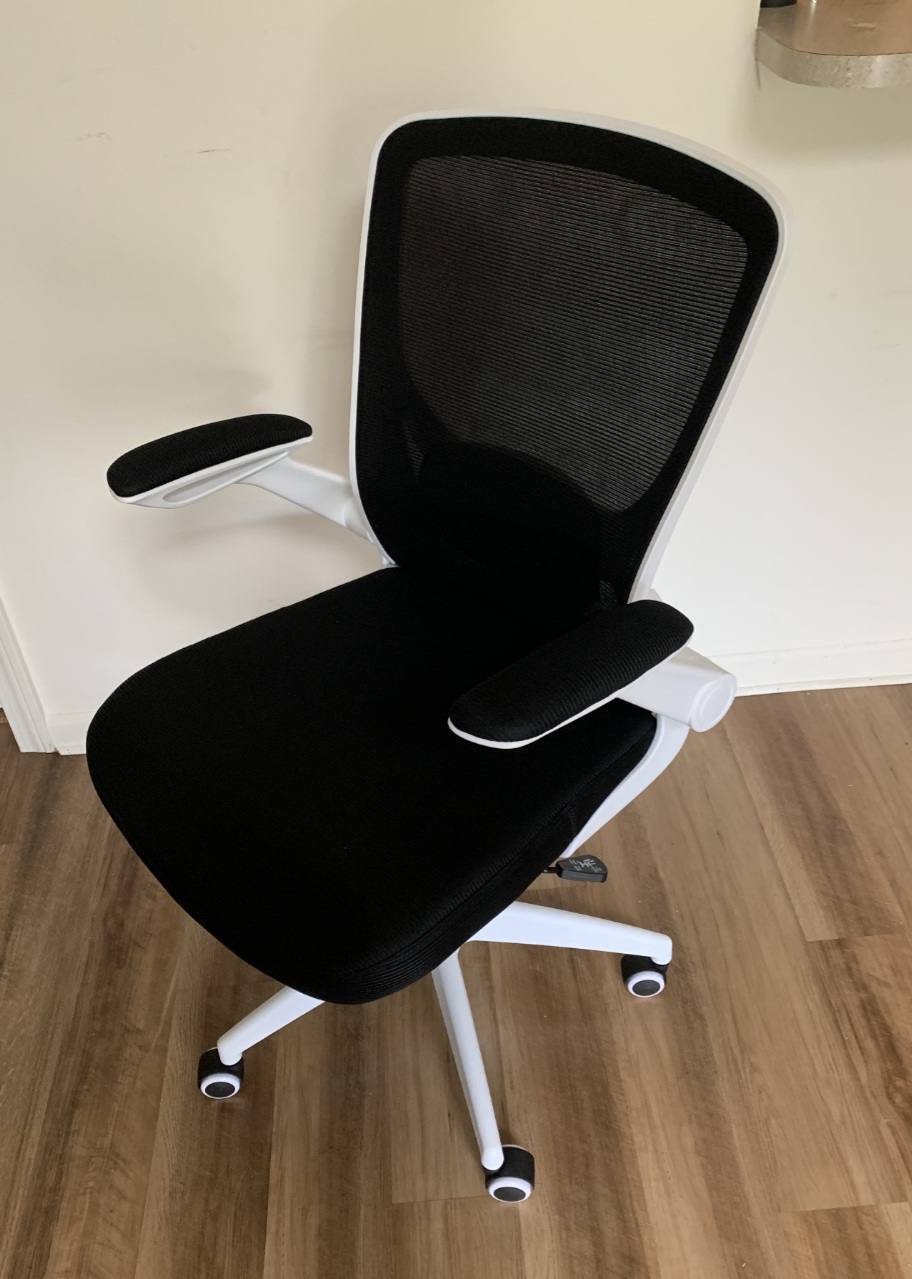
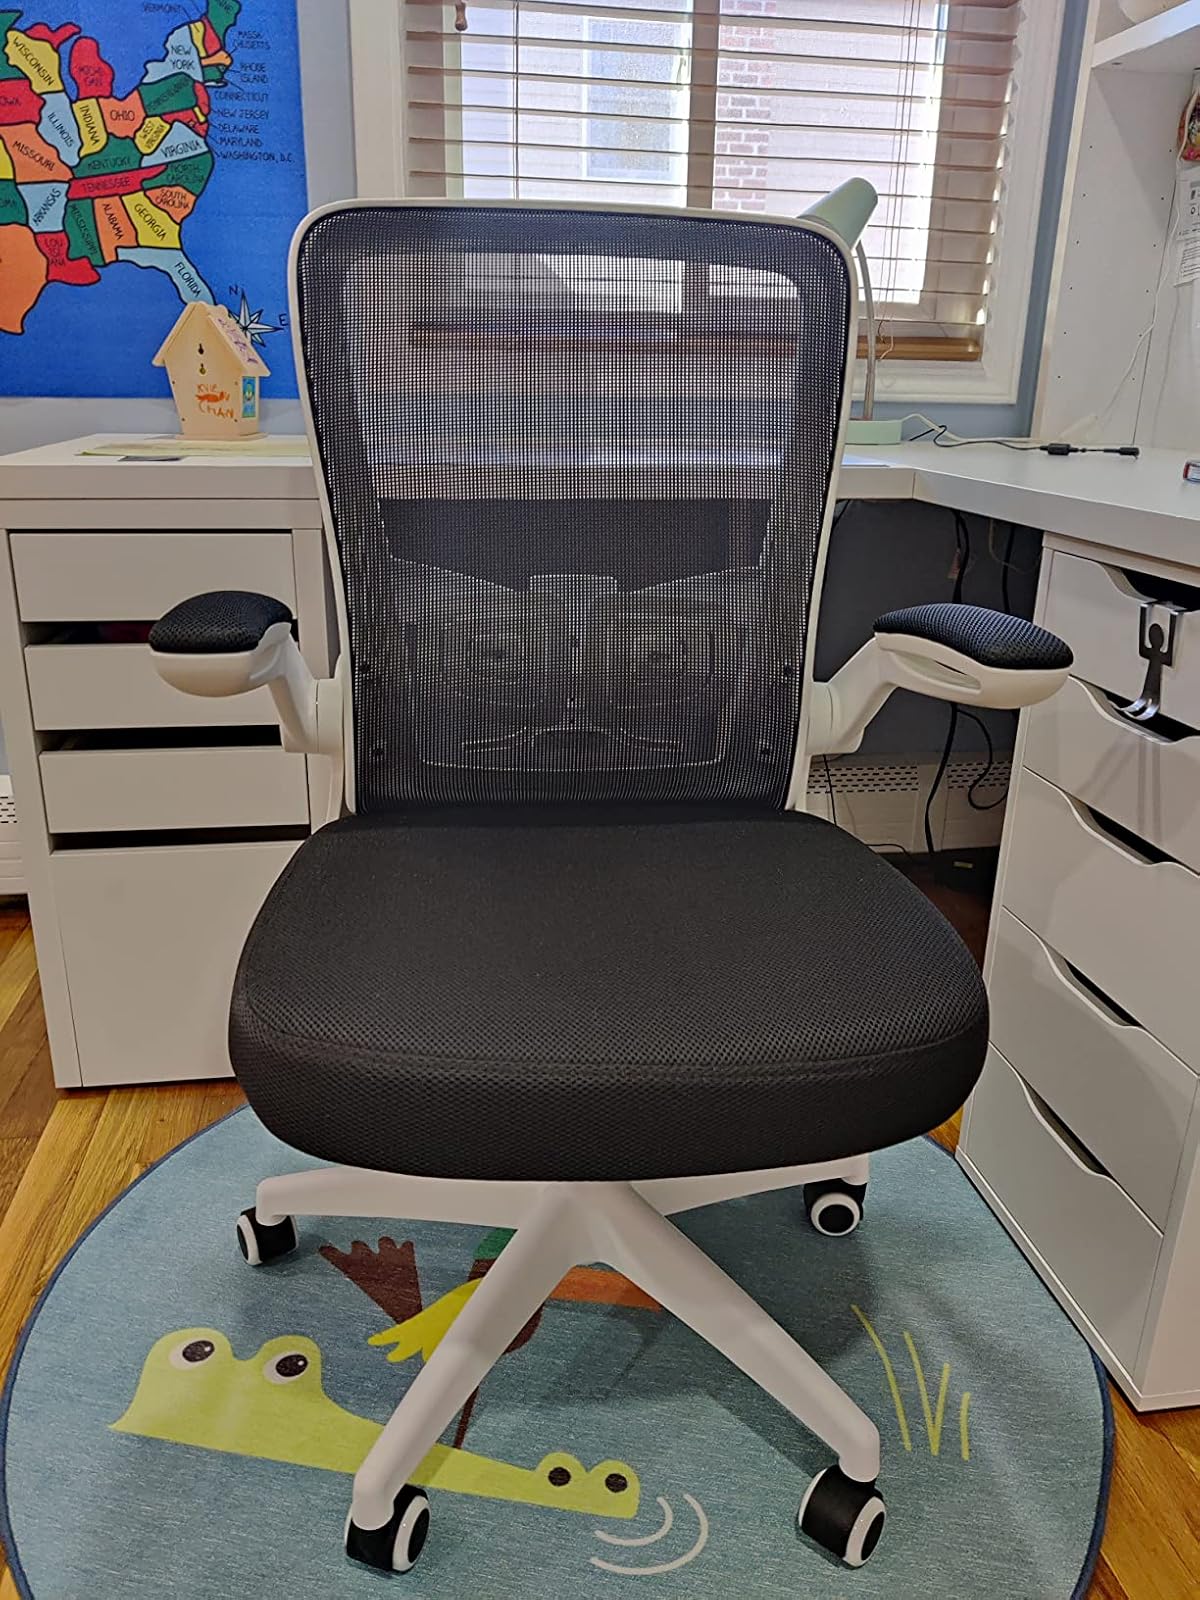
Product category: items_chair
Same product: yes